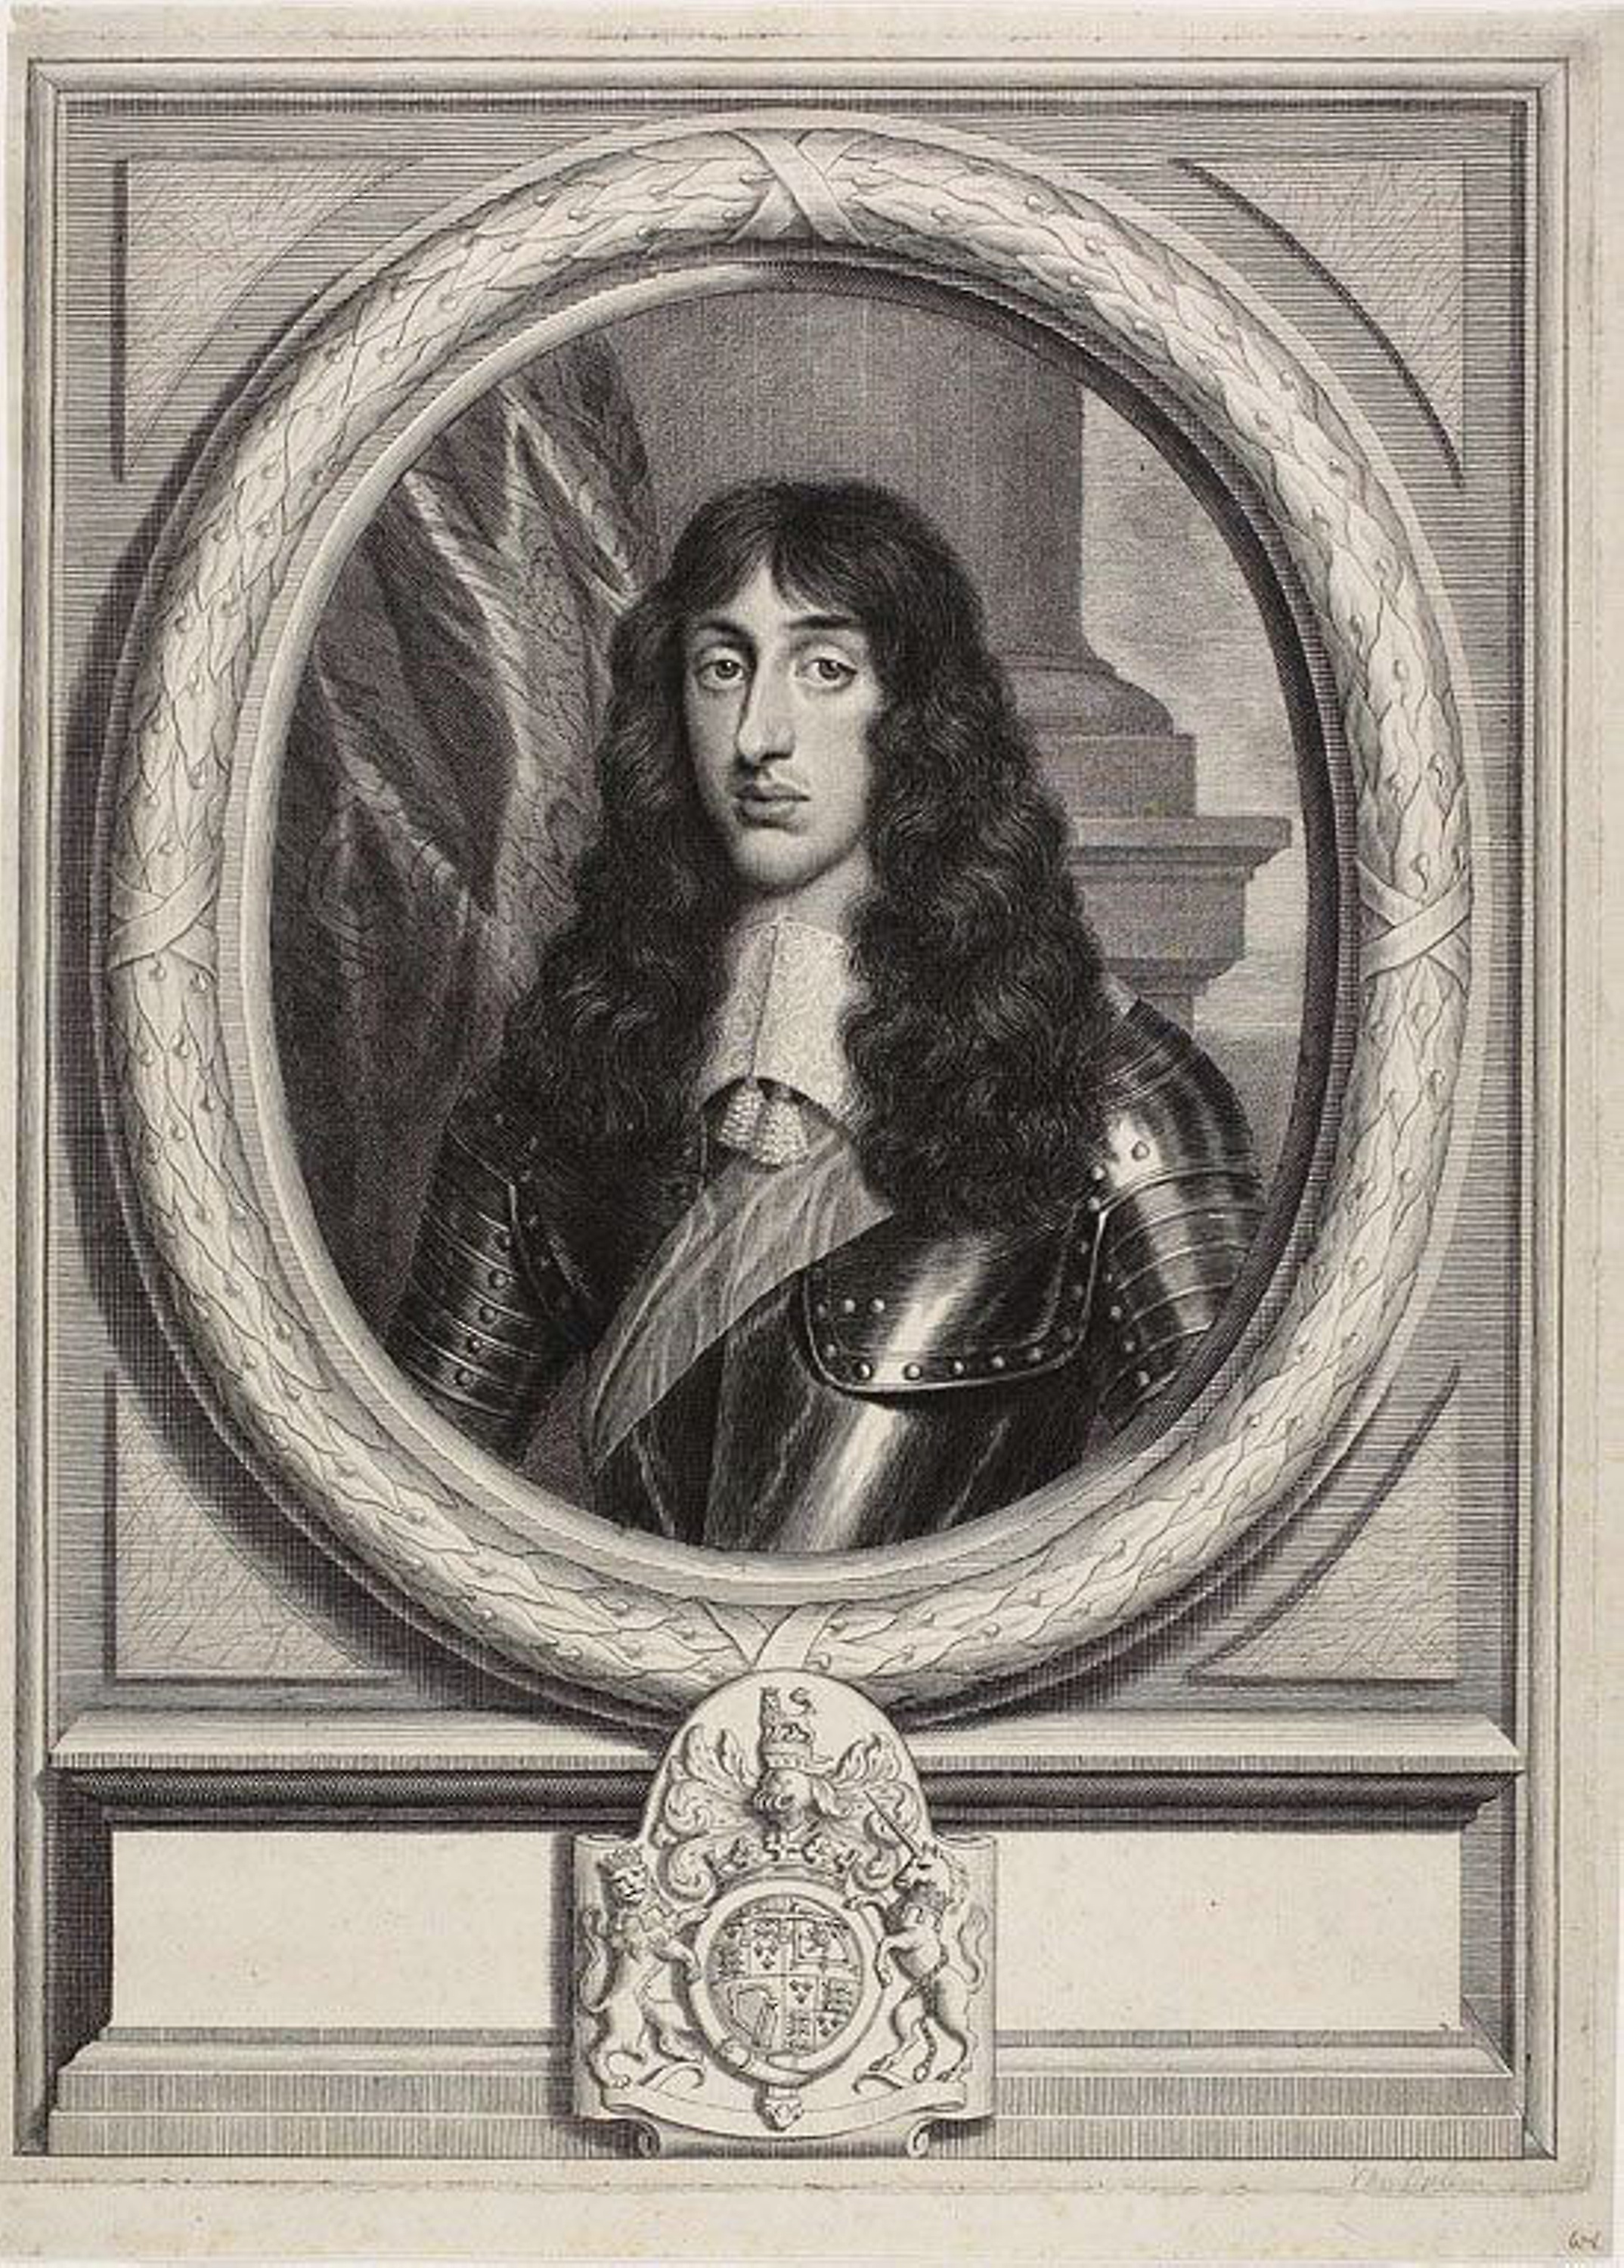
black and white, art, picture frame, portrait, artwork, monochrome, visual arts, history, monochrome photography, stock photography